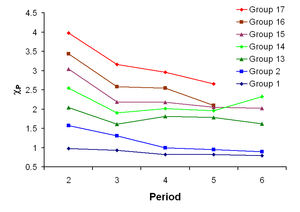
Le tableau périodique des éléments, également appelé tableau ou table de Mendeleïev, classification périodique des éléments ou simplement tableau périodique, représente tous les éléments chimiques, ordonnés par numéro atomique croissant et organisés en fonction de leur configuration électronique, laquelle sous-tend leurs propriétés chimiques.